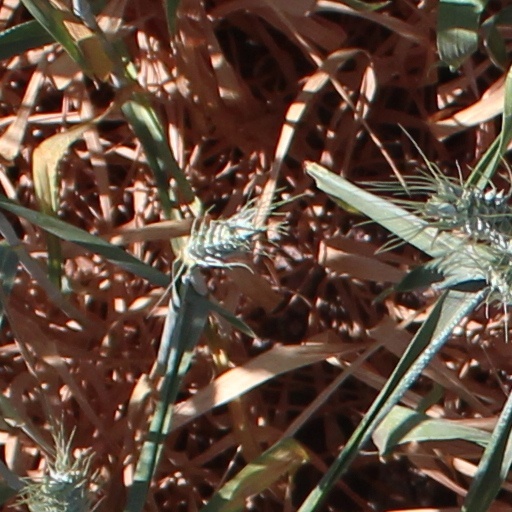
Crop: wheat